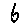
Label: 6